Monshizu Station

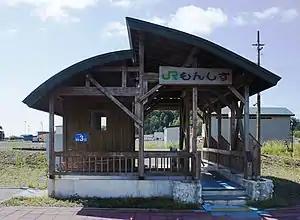
The station building in September 2018

Monshizu Station is a railway station on the "Hanasaki Line" section of the JR Hokkaido Nemuro Main Line. Located in Akkeshi, Akkeshi District, Kushiro Subprefecture, Hokkaidō, Japan, it opened at December 1, 1917.